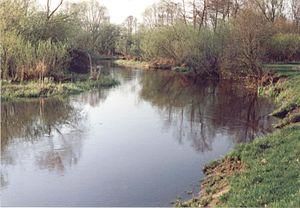
La Rawka est une rivière de Pologne, un affluent de la rive droite de la Bzura, donc un sous-affluent de la Vistule.